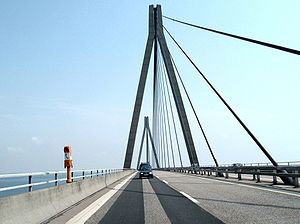
Europavej E55
Farøbroerne i Danmark.
E55 er en europavej der starter i Helsingborg i Sverige, går gennem Helsingør – København – Gedser – Berlin – Prag – Salzburg – Udine – Rimini – Brindisi – Igoumenitsa – Patras og slutter i Kalamata i Grækenland. Længden er 2930 km.